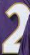
Number: 2